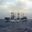
Label: ship